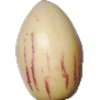
Label: Pepino 1